List of Blood-C episodes

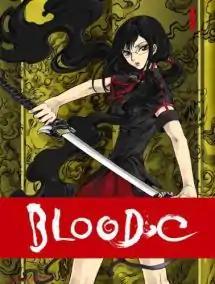
Japanese cover for the first home media volume of the series

"Blood-C" is an anime television series which aired for 12 episodes between July 8 and September 30, 2011. The third project in the "Blood" franchise, the series follows Saya Kisaragi as she fights monsters called the Elder Bairns. It was directed by Tsutomu Mizushima and produced by Production I.G. The characters were designed by manga artist group Clamp, while Kazuchika Kise handled the animation character design and Takayuki Goto was the chief animation director for the series. All episodes were co-written by Clamp member Nanase Ohkawa and "Blood+" director Junichi Fujisaku.